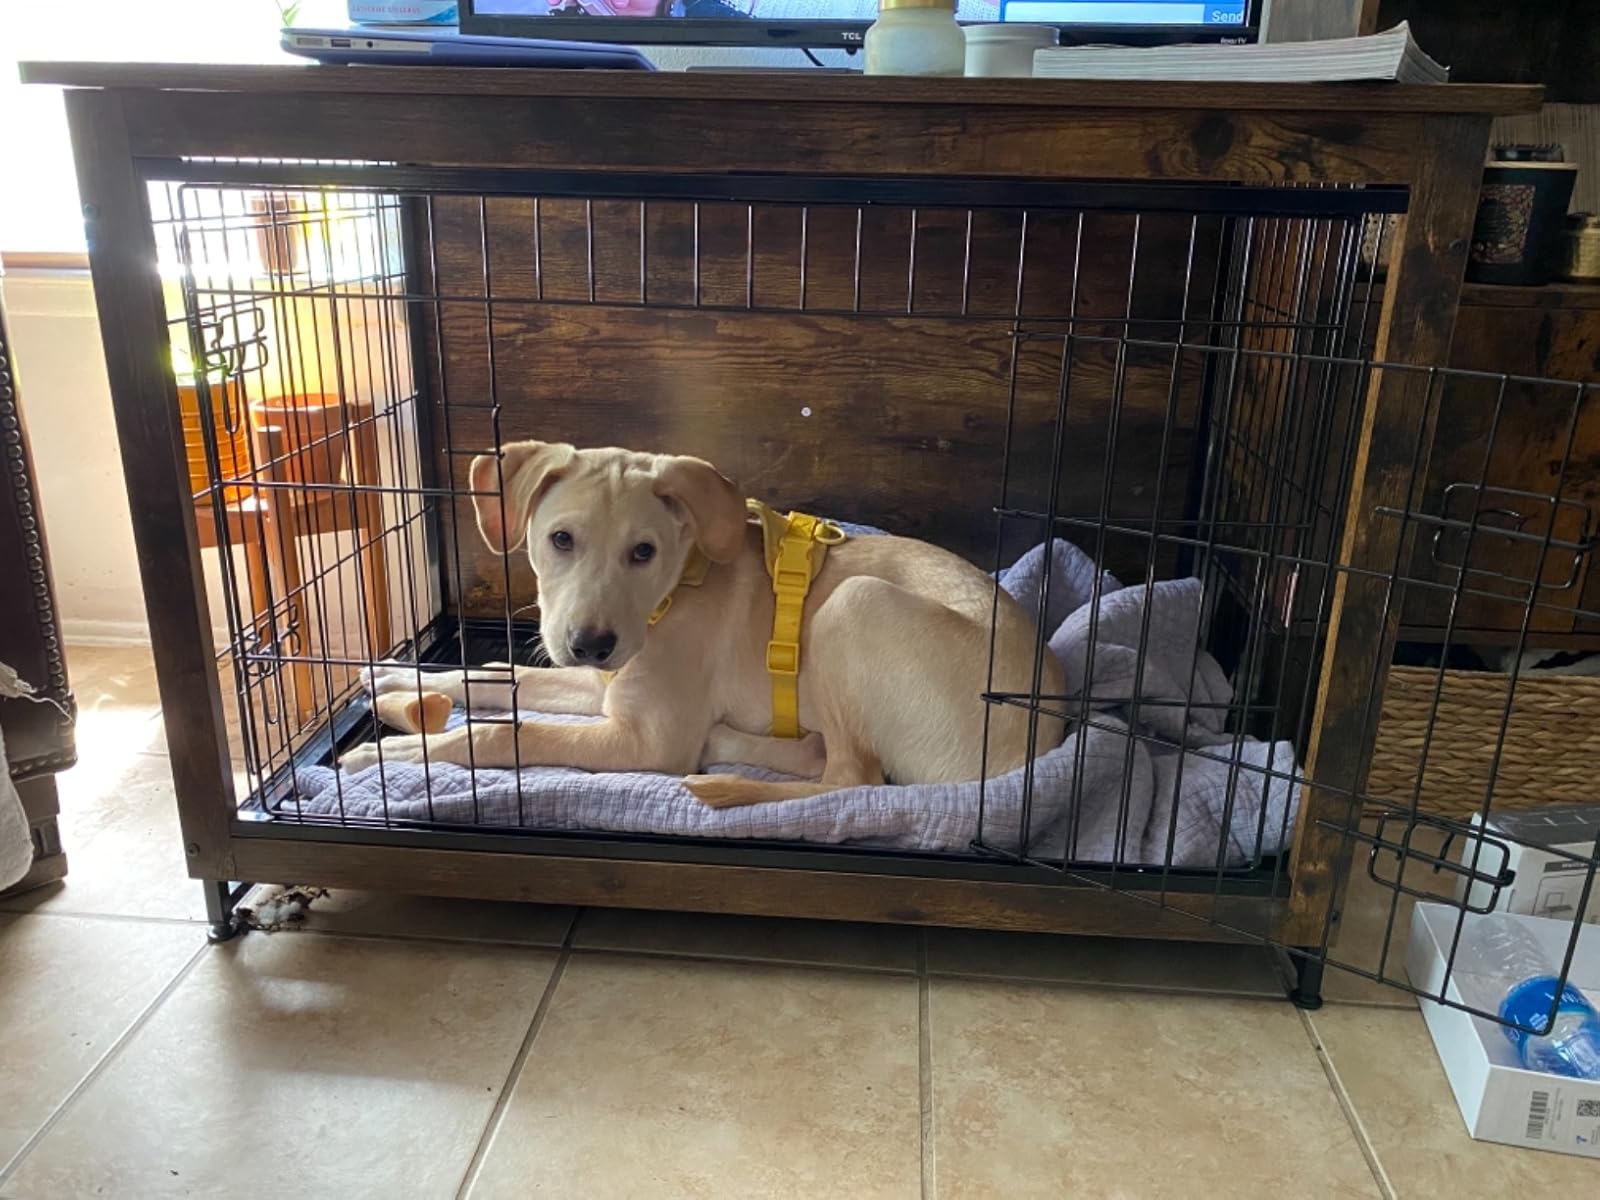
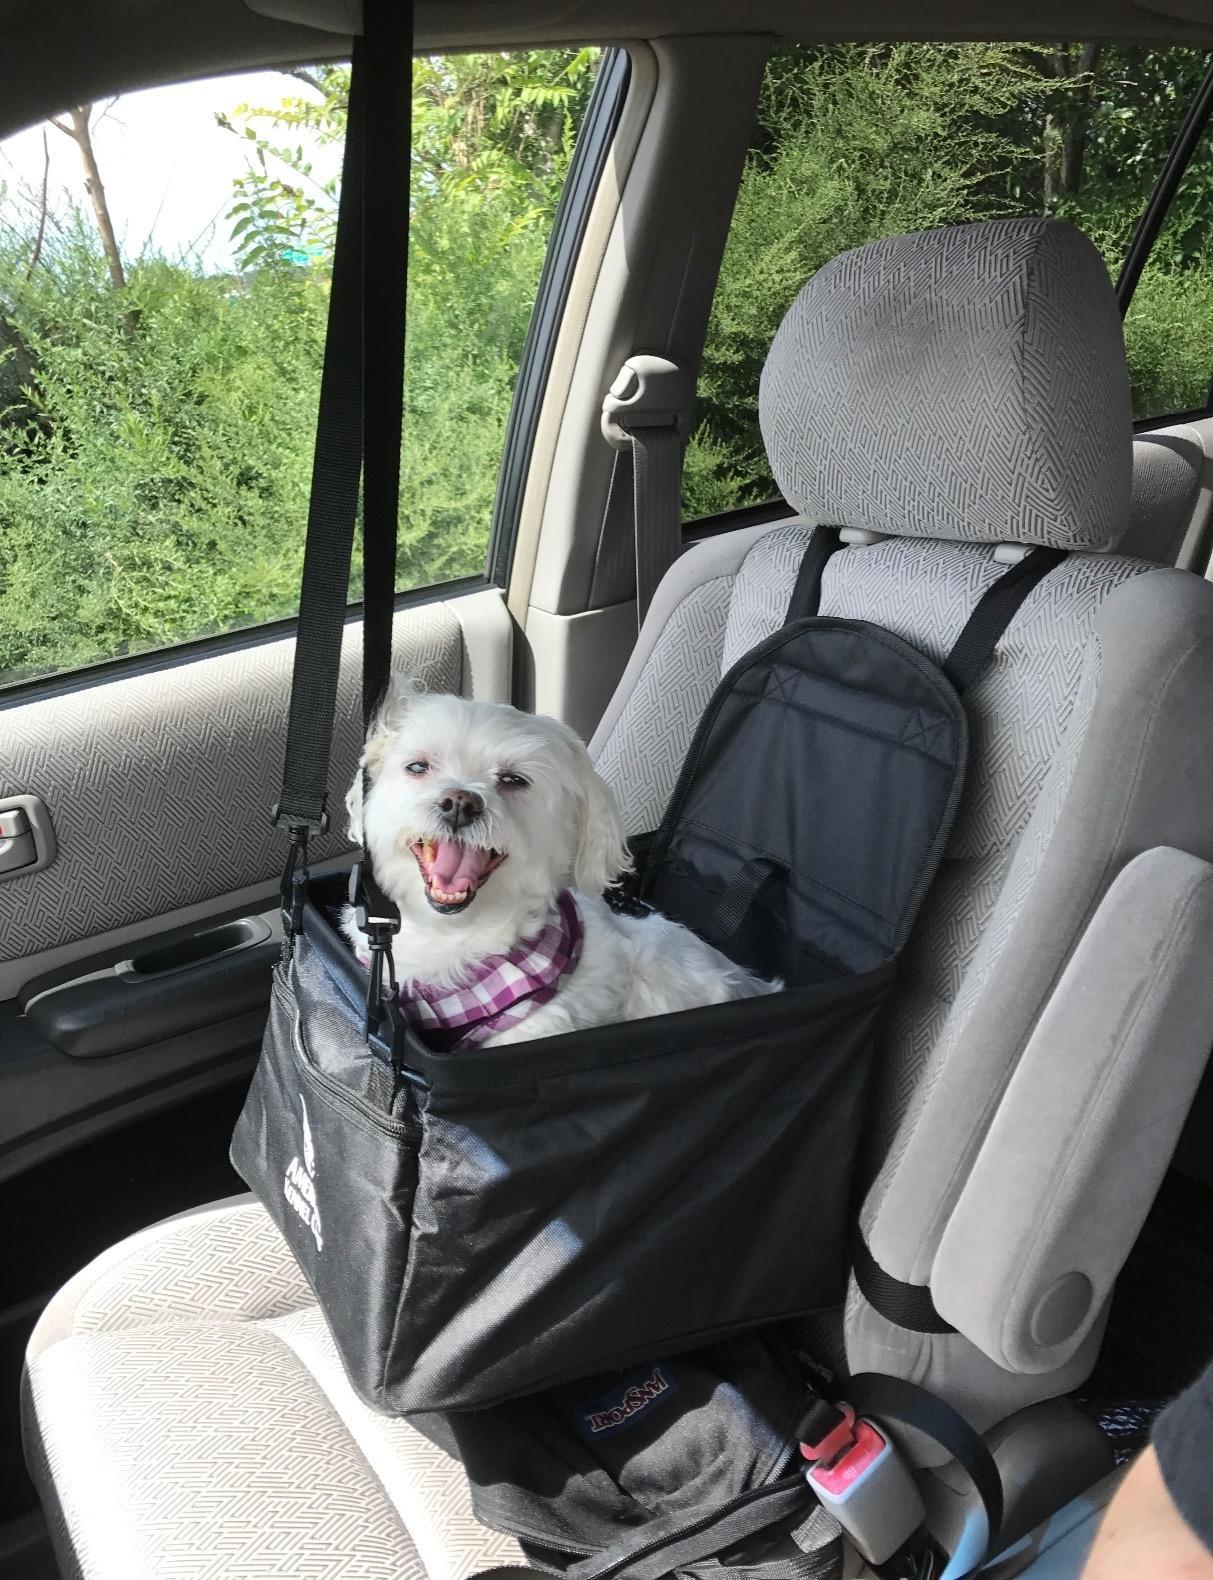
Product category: items_kennel
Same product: no